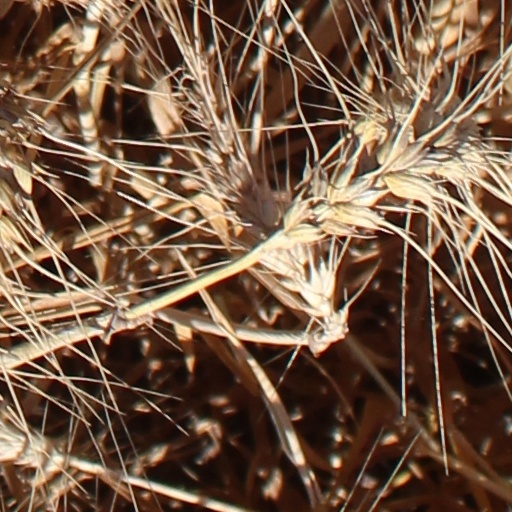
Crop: wheat